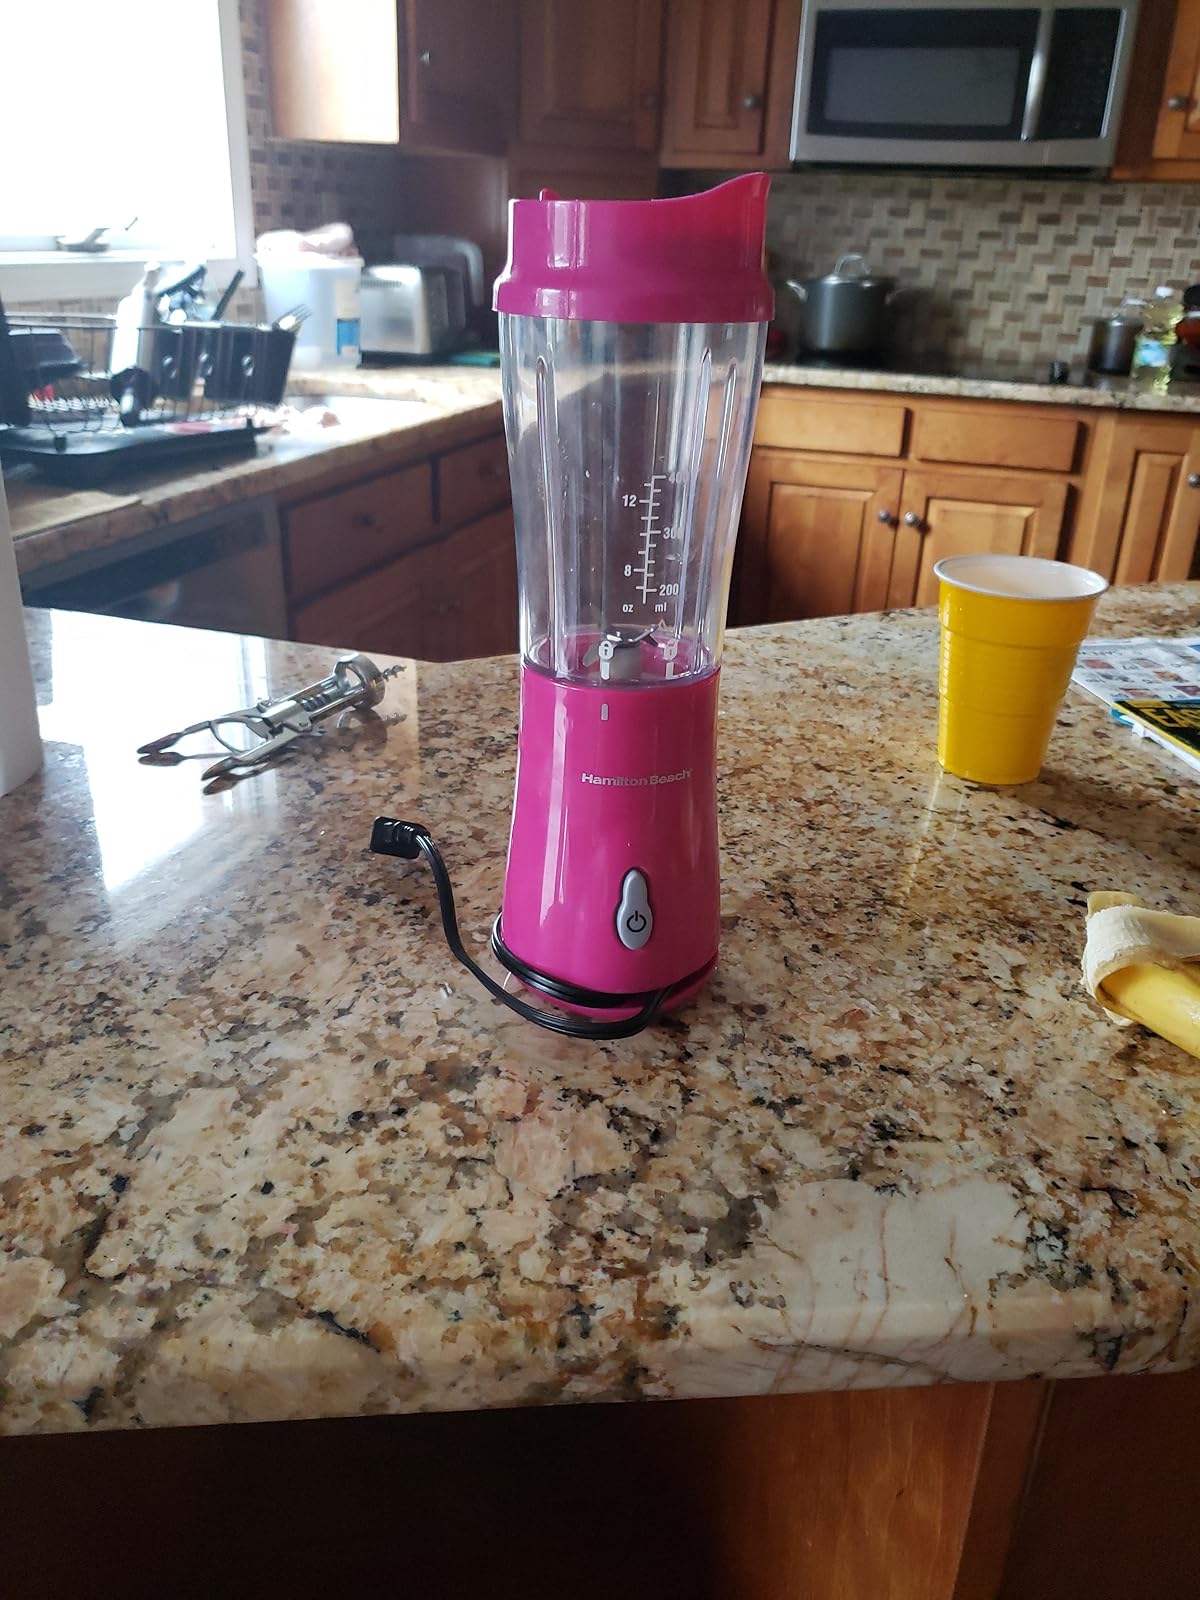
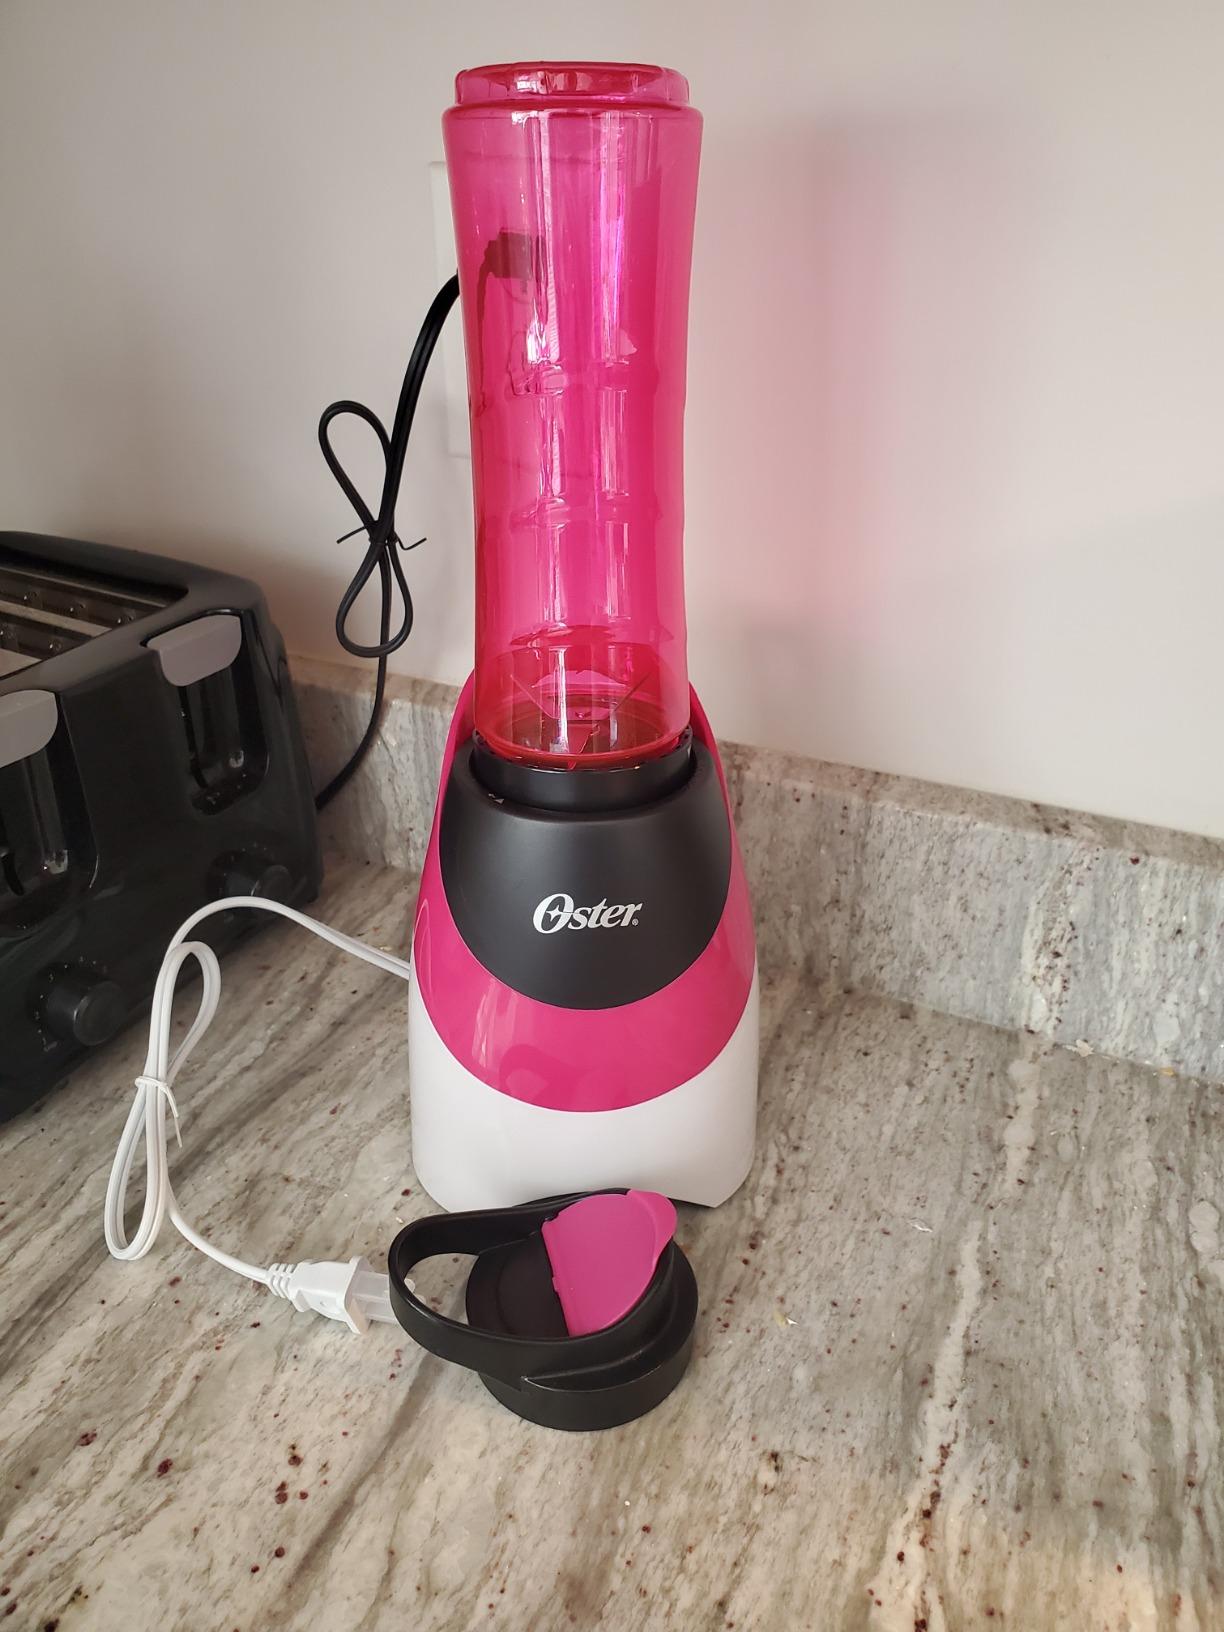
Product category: items_blender
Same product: no